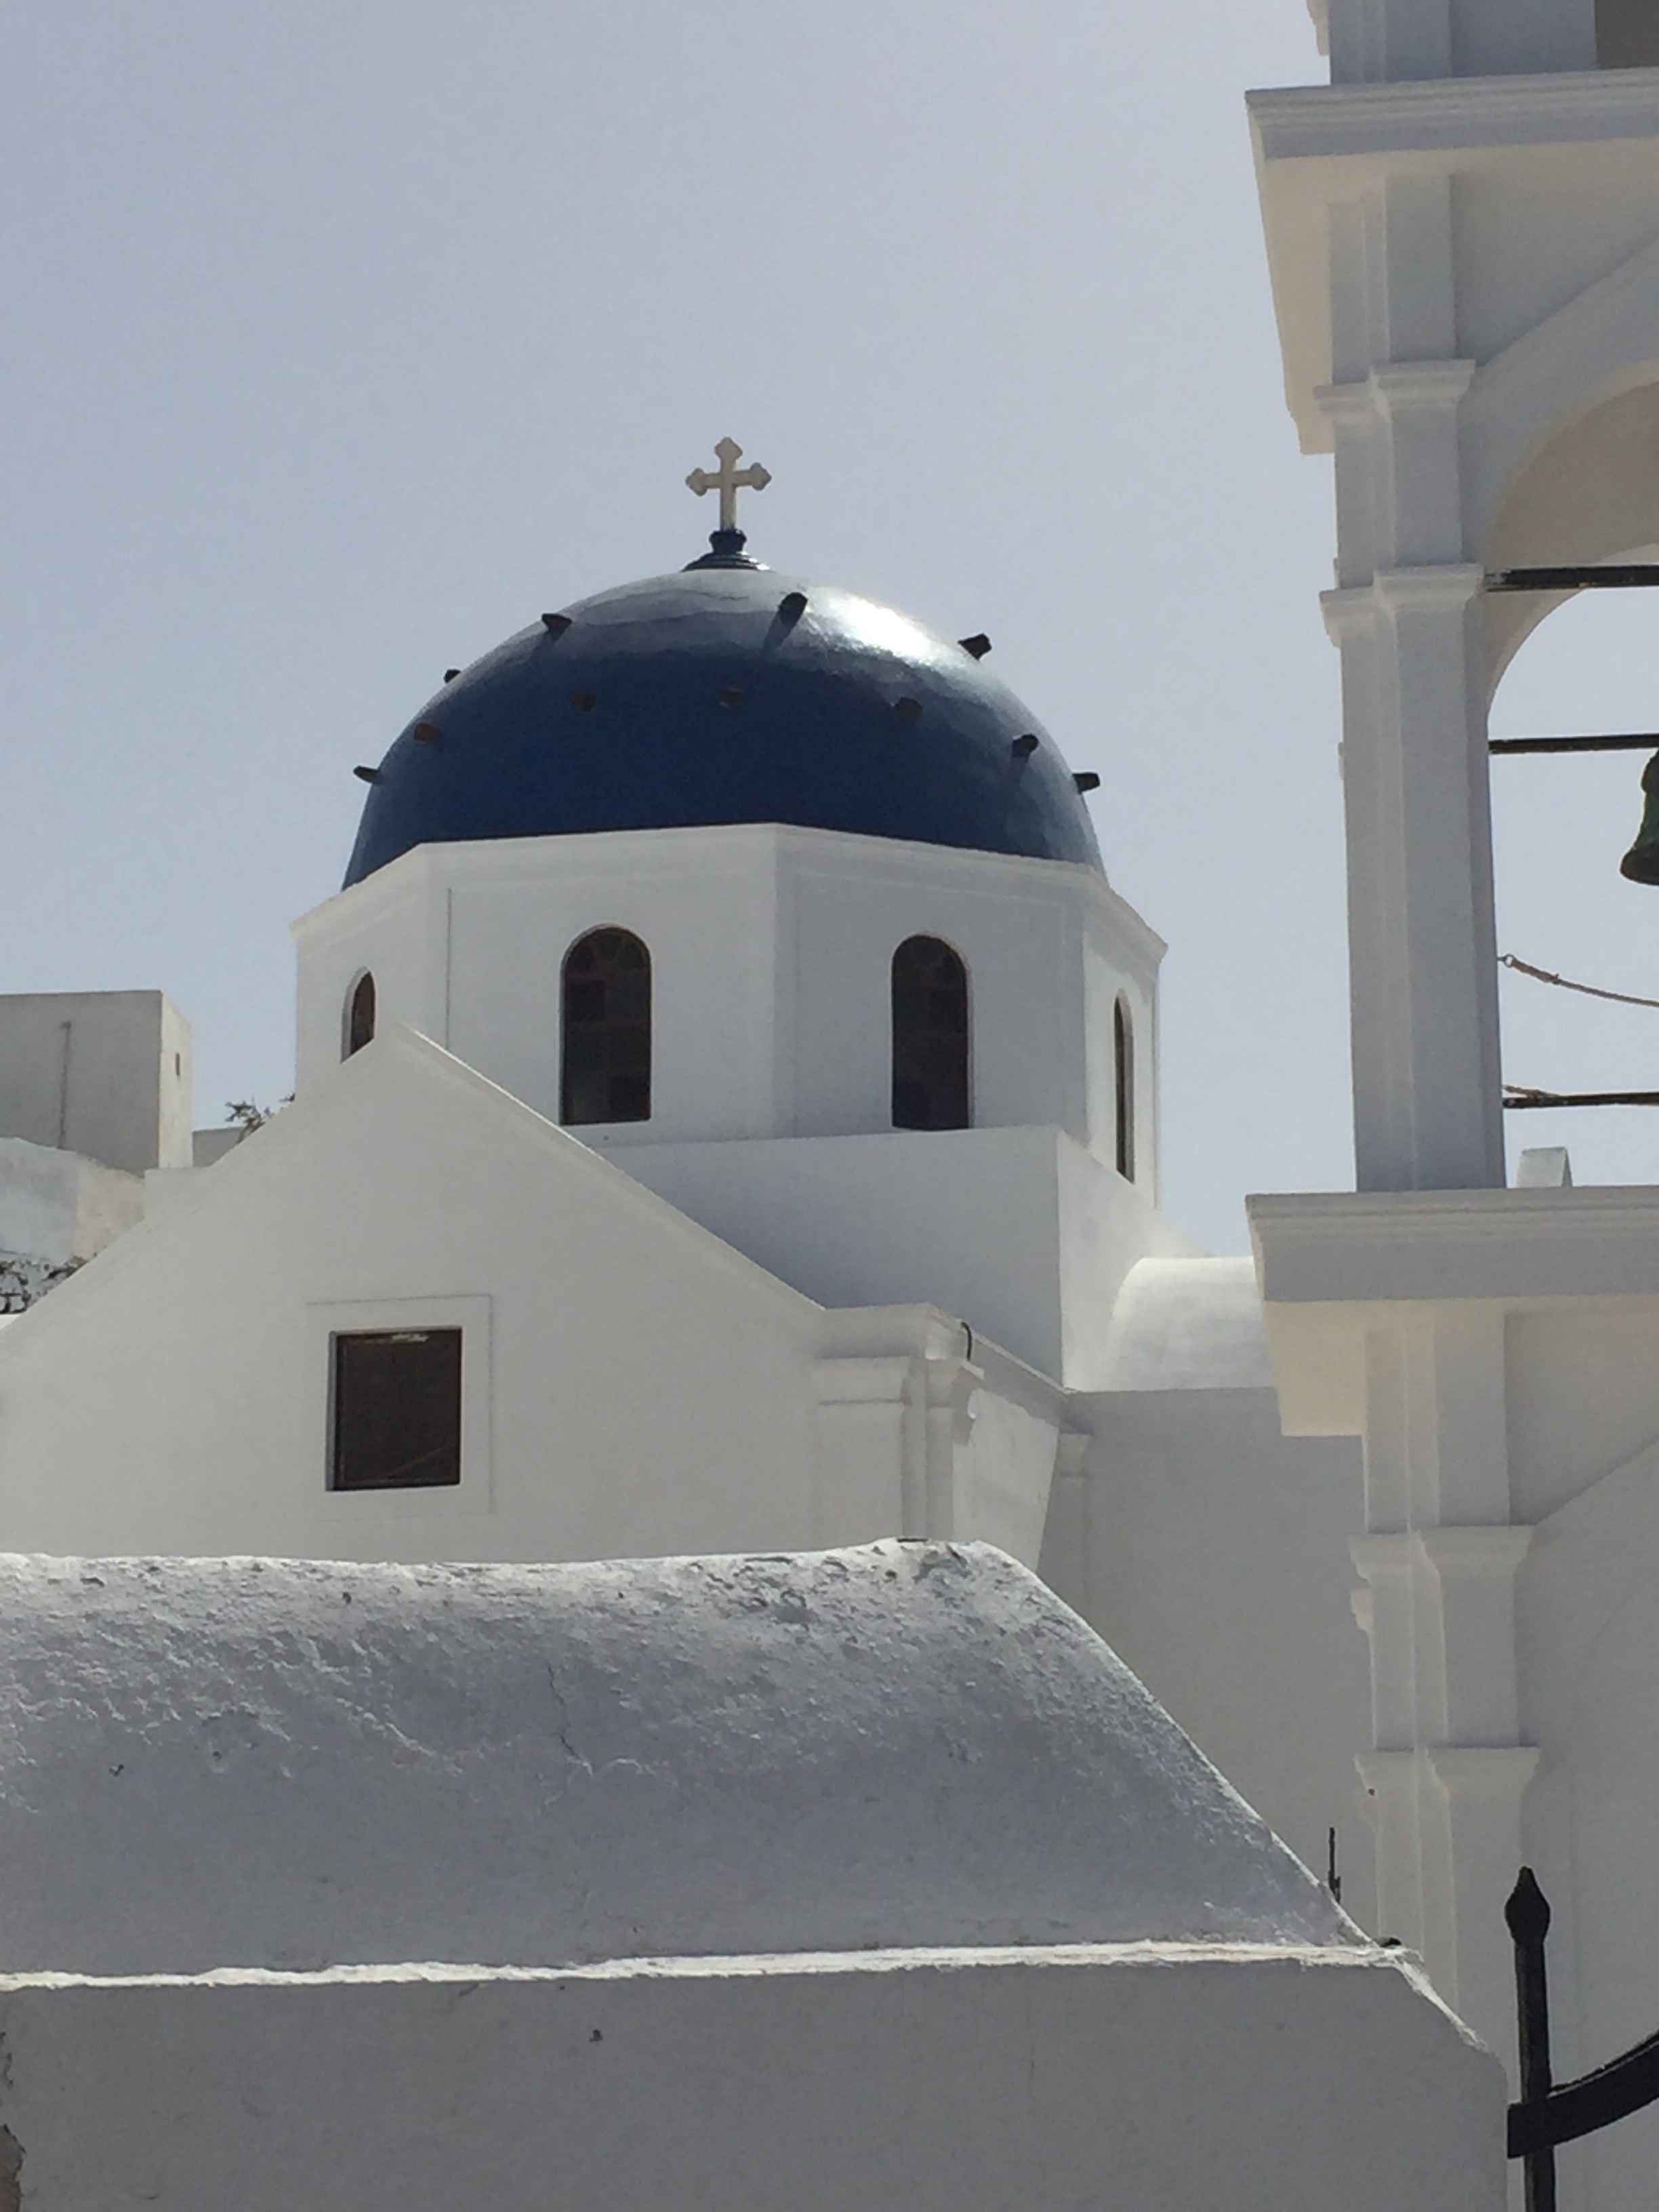
ocean, building, tower, island, church, chapel, place of worship, white building, santorini, hotel, greece, dome, greek island